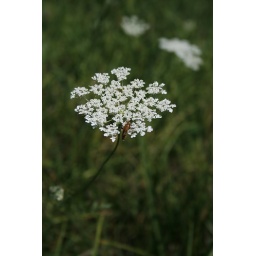
One of the plants around the fishing pond.  The bug landed on this flower just as I was taking the picture.